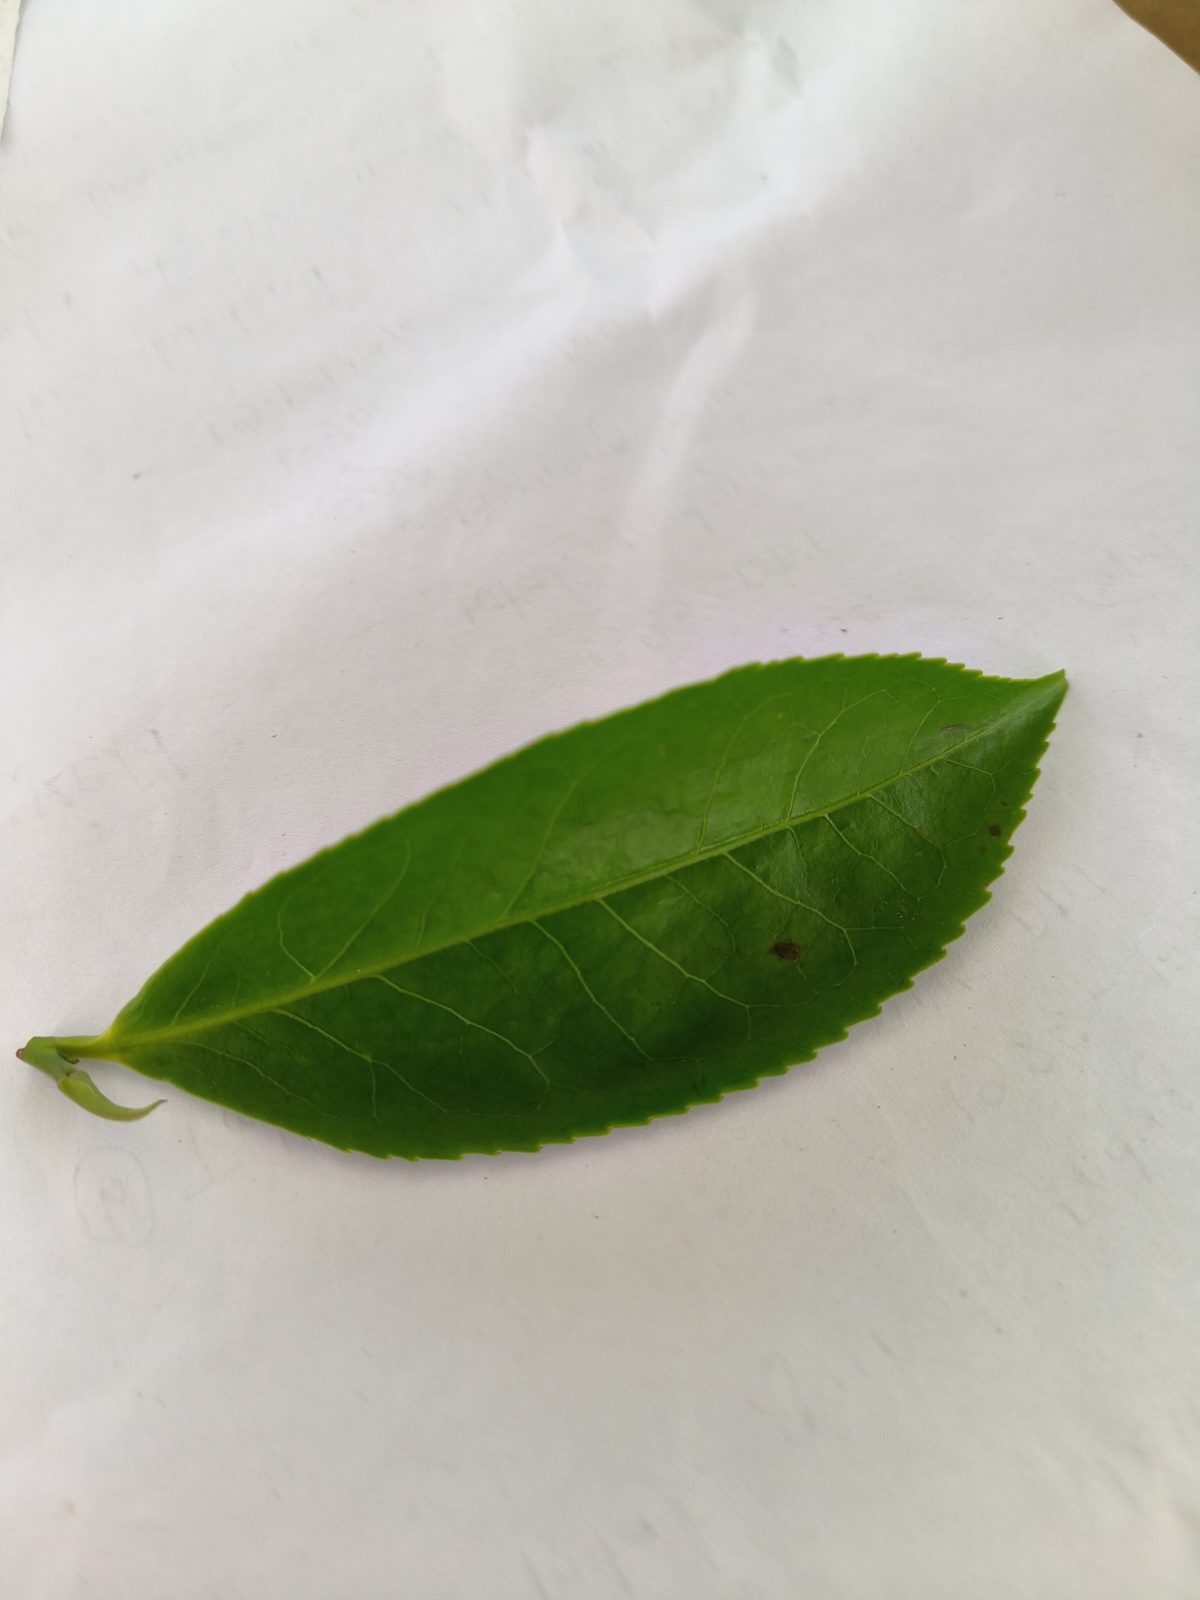
Label: Healthy leaf